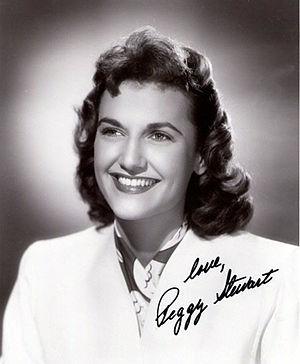
Peggy Stewart, nom de scène de Margaret Frances O'Rourke, est une actrice américaine.